Johanniskreuz

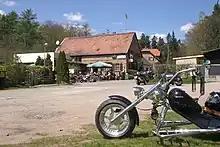
Summertime biker's gathering in Johanniskreuz

Johanniskreuz has always been a central communication hub in the Palatine Forest. Whilst the most important historic link from Speyer to Metz ran from east to west and the area around Johanniskreuz was also part of the northern route of the Palatine St. James' Ways, today the main transport axis is the B 48 federal highway from Annweiler to Hochspeyer which runs from north to south. From the Queich valley to Hochspeyer, Johanniskreuz is the only settlement on this very route, which is very winding especially in the north. Also important from a transport perspective is the equally winding state road through the Elmstein Valley towards Neustadt an der Weinstraße. Other road links in a western direction through the Karlstal to Trippstadt and southwest – Heltersberg, Waldfischbach-Burgalben – in places follow paths that were used in the Middle Ages.